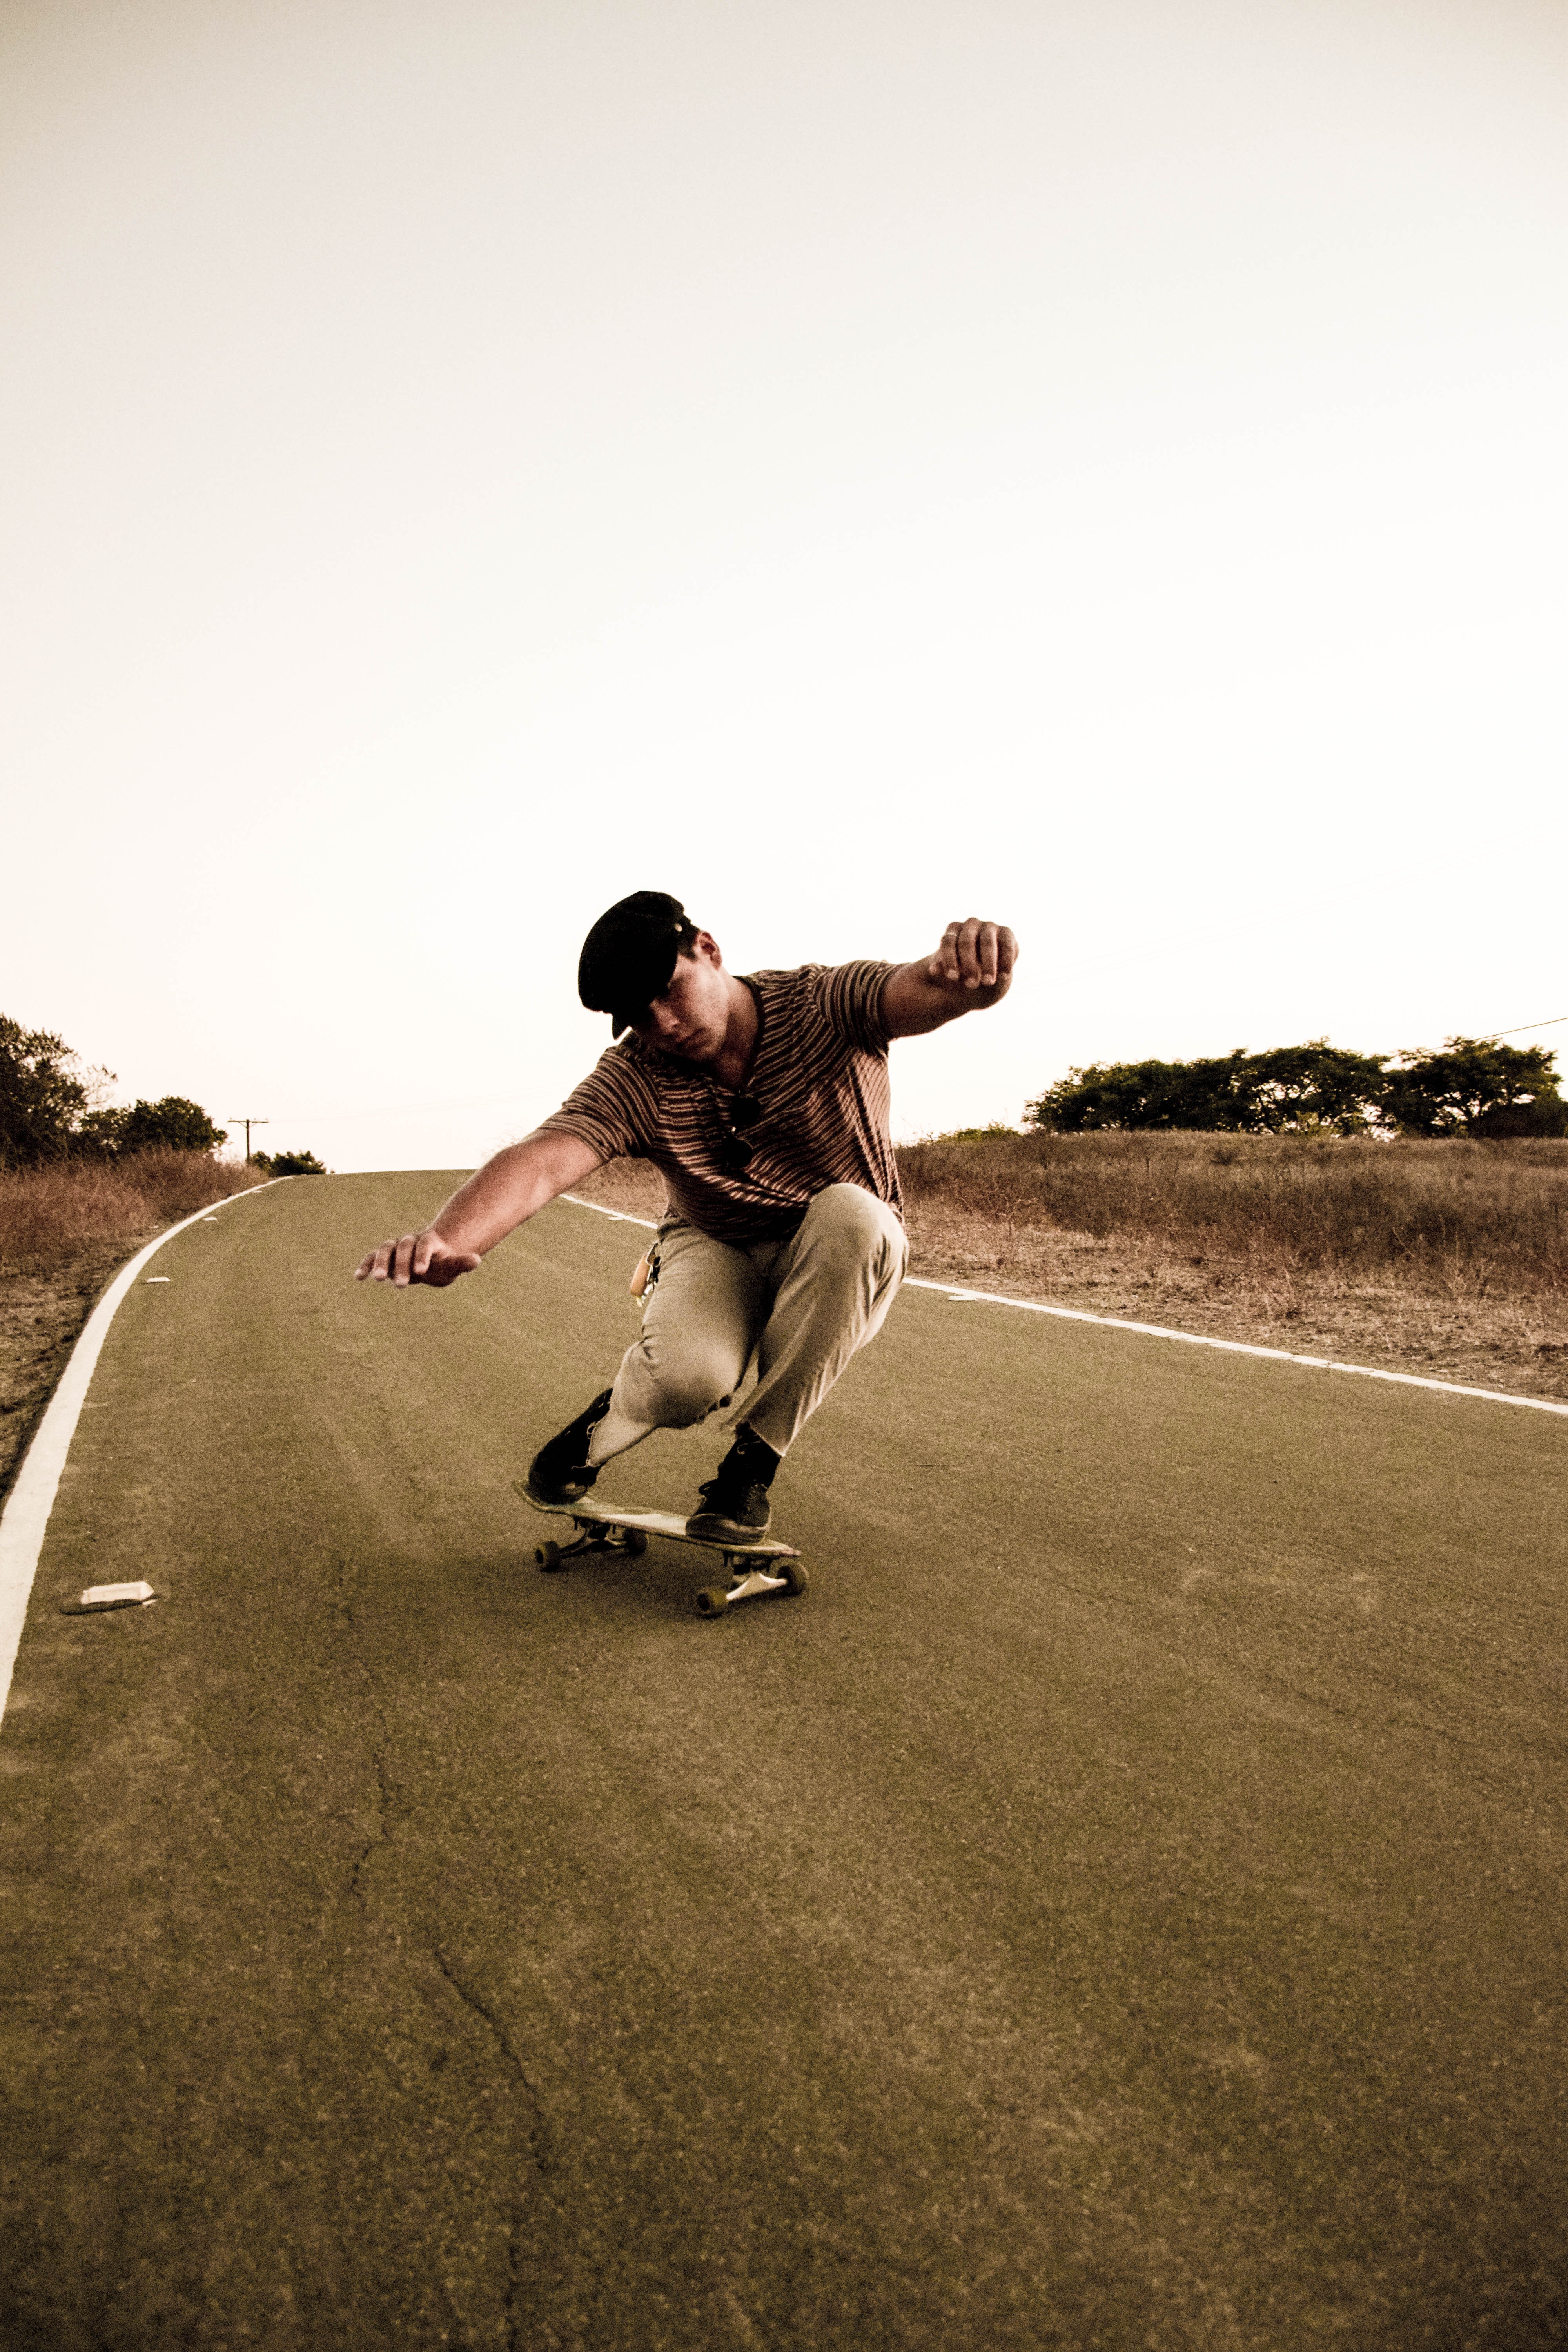
longboarding, skateboarding, longboard, skateboard, skateboarder, boardsport, Skateboarding Equipment, recreation, rolling, sports equipment, freebord, freeride, sports, individual sports, kickflip, photography, asphalt, extreme sport